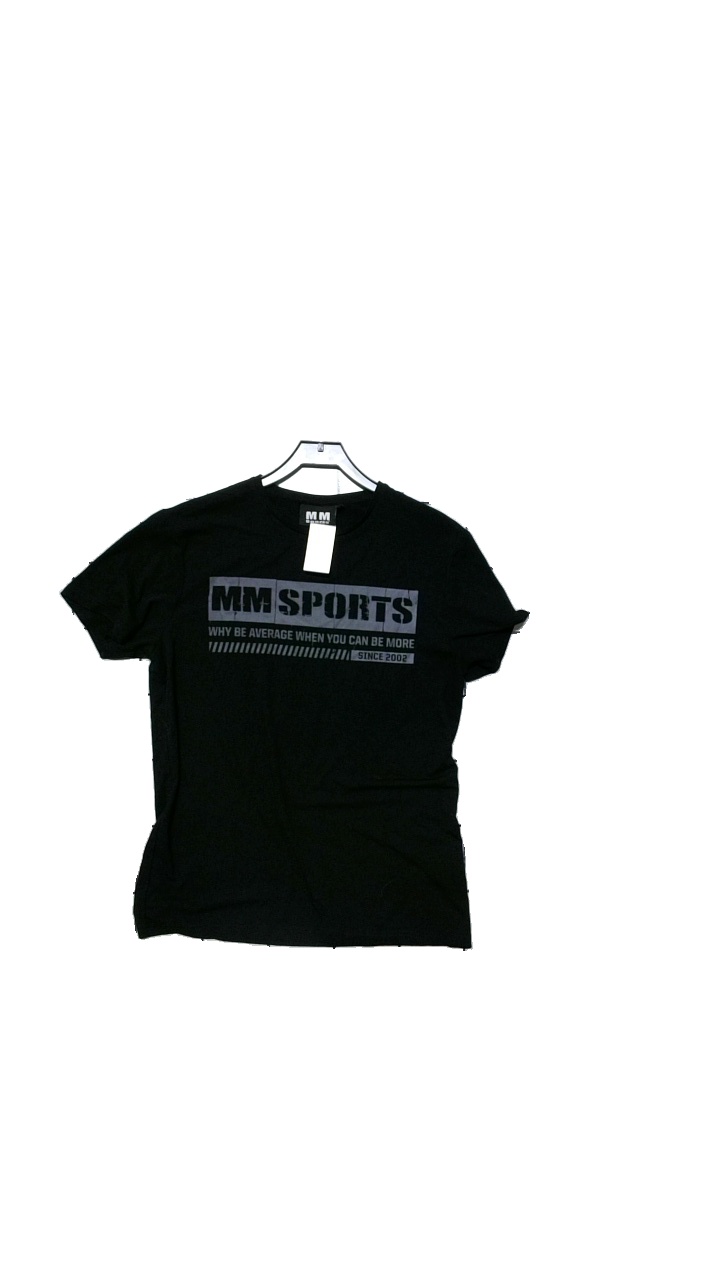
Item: T-shirt (Unisex)
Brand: Mm Sports
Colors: Black
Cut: Regular, C-collar
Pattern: Logo print
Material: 65%Polyester,30%Viscos,5%Elastan
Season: All
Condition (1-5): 4
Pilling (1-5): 4
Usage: Reuse
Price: <50